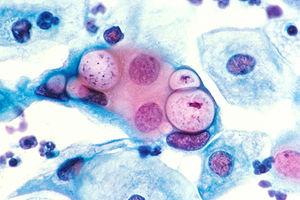
La famille des Chlamydiaceae regroupe des Eubactéries à développement intracellulaire strict ; cette famille comporte 2 genres décrits, Chlamydia et Chlamydophila, et 9 espèces décrites tous genres confondus. Dans ce mode de développement, on distingue le corps élémentaire et le corps réticulé.
Les chlamydies forment un genre de bactéries de la famille des Chlamydiaceae. Tout comme les rickettsies, les chlamydies sont des bactéries parasites intracellulaires obligatoires et de petite taille. Elles sont responsables de diverses maladies chez l'humain et l'animal.
On désigne habituellement sous le terme de chlamydiose les infections en rapport avec l'agent infectieux du genre Chlamydia comme Chlamydia trachomatis ou Chlamydophila psittaci.